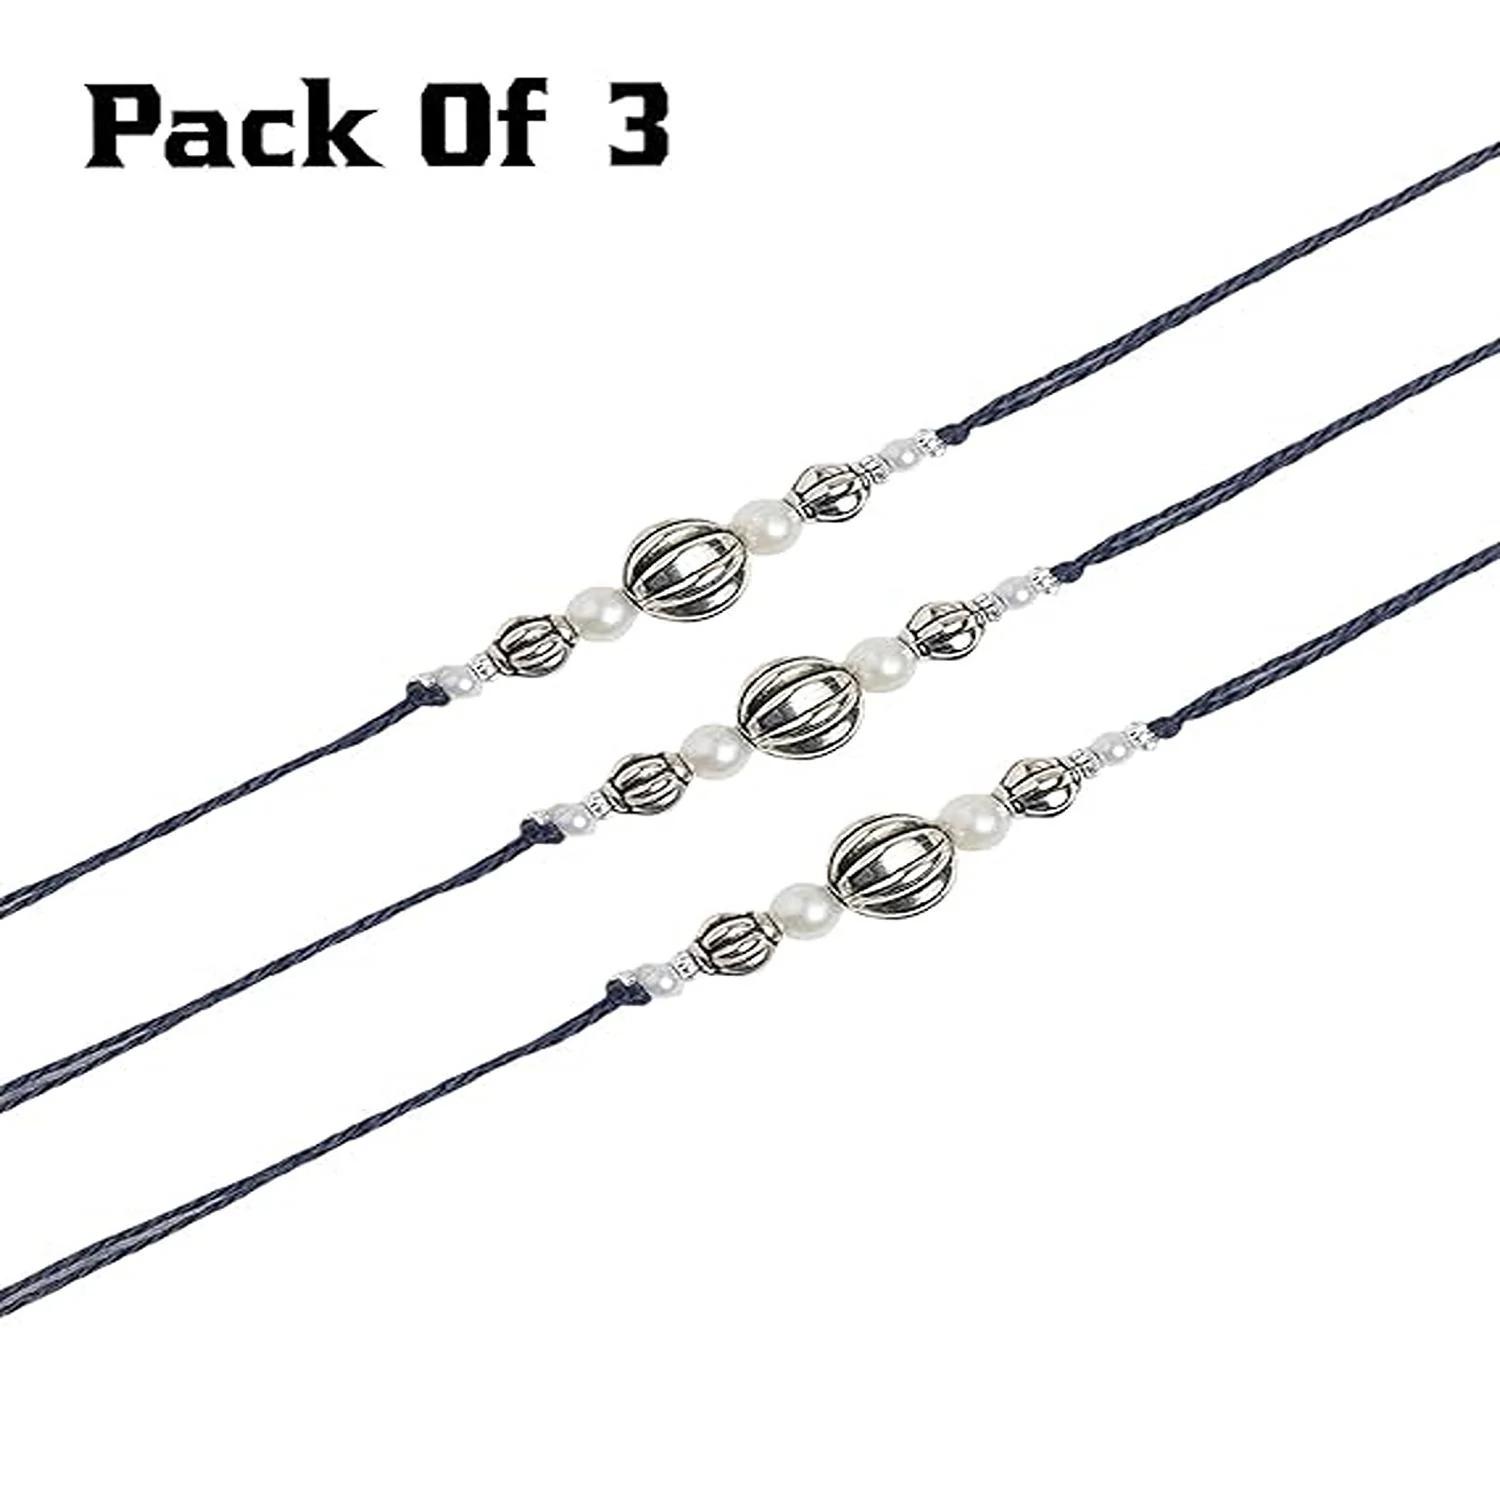
SIIMRON Unique Silver color Moti Design for Brother with Best Wishes Premium Rakshabandhan Rakhis Pack of 03 With Free Greeting Card Gifts
Type: Rakhis
Brand: Simron
Price: Rs. 309
SIMRAN JEWELS Unique Silver color Moti Design RAKHI UNIQUE LOOK: Our exclusive collection has lovely handcrafted Rakhi to complement the creative and unique look. MADE IN INDIA: All our products are manufactured in India and are exclusively crafted to adorn your persona. Designer rakhi - a touch of modernity into the traditional and sacred thread of rakhi. The rakhi thread is introduced for the celebration of the festival of rakhi that is also known as Raksha Bandhan. Rakhi is the festival of expressing feelings of love. Thus what can be better than expressing it to your loving brother by bringing a designer rakhi for him this year. Gift your brother this wonderful and fabulous looking rakhi this Raksha Bandhan and express your love in the most amazing way.
Features: Send Love to Your Brother via Our Store acknowledge your love for Your Brother by sending this beautiful RAKHI with a Promise that your bond with him will grow stronger with each passing moment,Vocal For Local | Made in India Handmade Rakhis - High Quality Material Used. The designer patterns in the aesthetic style with shimmering glimpse highlights the true beauty of this traditional thread,Special Rakhi For The very special occasion to celebrate the undying bond of love between a brother and a sister
Included: 3N Rakhi 1N Kumkum & Chawal,1N Rakhi Card